Werner Eisbrenner

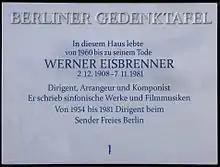

Eisbrenner studied church music and musical education from 1927 to 1929 at the Berlin Staatlichen Musikademie. He then worked as a pianist, arranger, Kapellmeister and conductor, as well as composing violin concertos, orchestral music, the musical comedy "Von Hand zu Hand" and the music for film, radio and television for which he is best known. This includes the theme for Hans Albers's film "Große Freiheit Nr. 7".